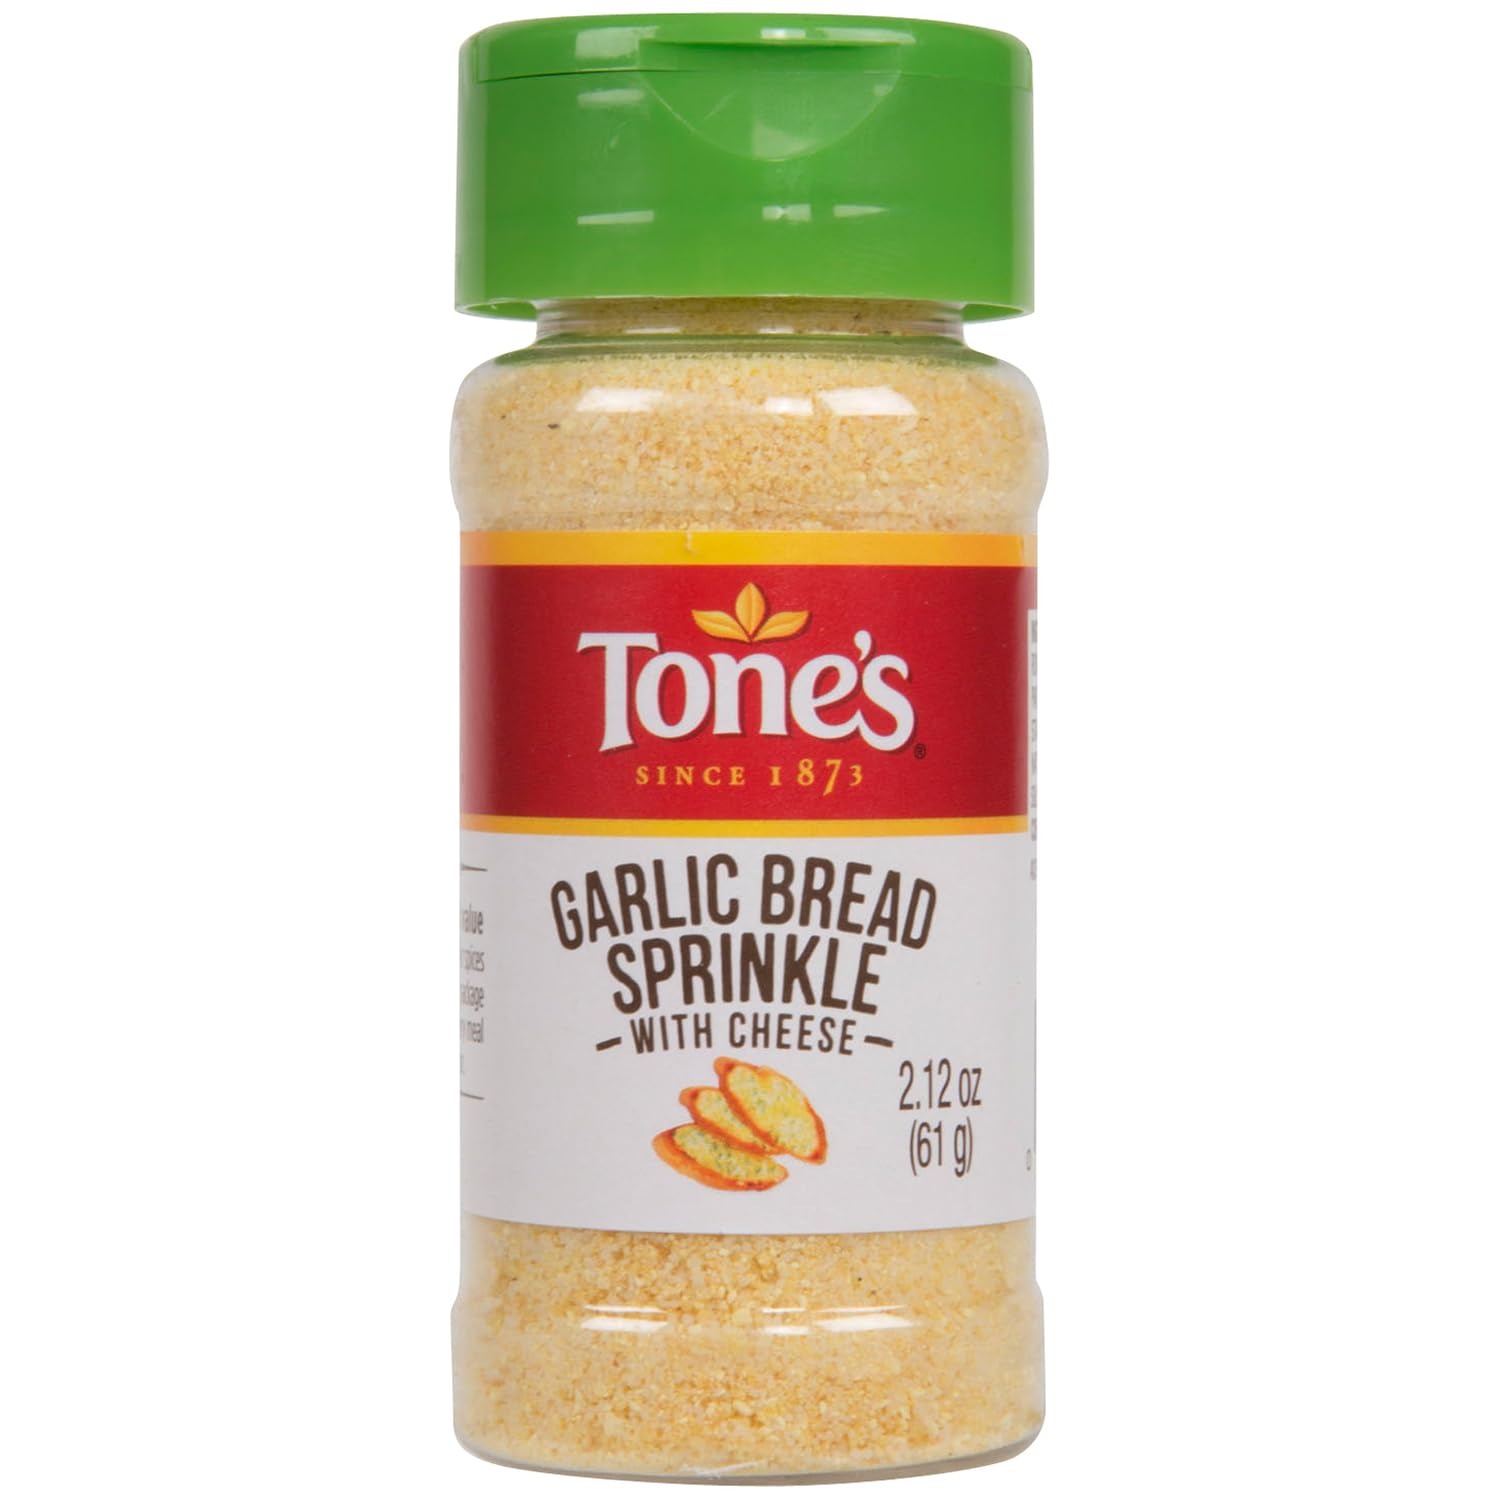
Item Name: Tone's Garlic Bread Sprinkle with Cheese, 2.12 Ounce
Bullet Point 1: Enhance your culinary creation with our Garlic Bread Sprinkle, a blend of garlic and romano cheese to add a rich flavor to your food
Bullet Point 2: Delicious on pasta, salad, or chicken for an irresistable Italian flavor
Bullet Point 3: Great in butters or dips to create tasty spreads
Bullet Point 4: Sprinke 1/2 tsp on bread to make your own crunchy garlic bread, knots, or focaccia
Bullet Point 5: At Tone’s, we maximize the flavor of our spices to ensure you get the most out of dinner time with the ones you love
Value: 2.12
Unit: Ounce

Price: 9.79